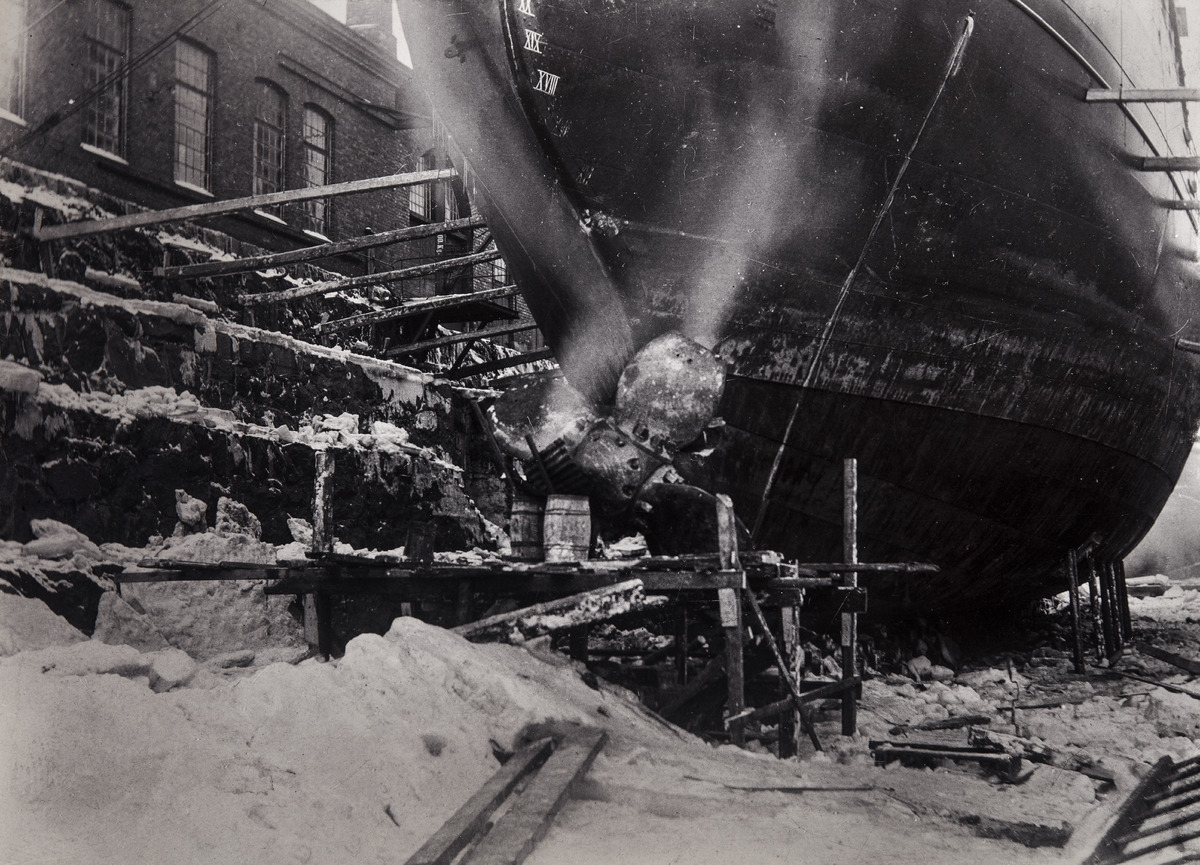
Hietalahden telakka
sisällön kuvaus: Hietalahden telakka. Sulkualtaassa höyrykäyttöinen jäänmurtaja s/s Sampo, joka rakennettiin Newcastlessa vuonna 1898. mustavalkoinen
Ajankohta: kuvausaika 1900 n.
Paikka: Suomi, Uusimaa, Helsinki, Länsisatama Helsinki, Munkkisaarenkatu 3
Aiheet: telakat, laivanrakennus, laivat, jäänmurtajat, potkurit, lumi, talvi